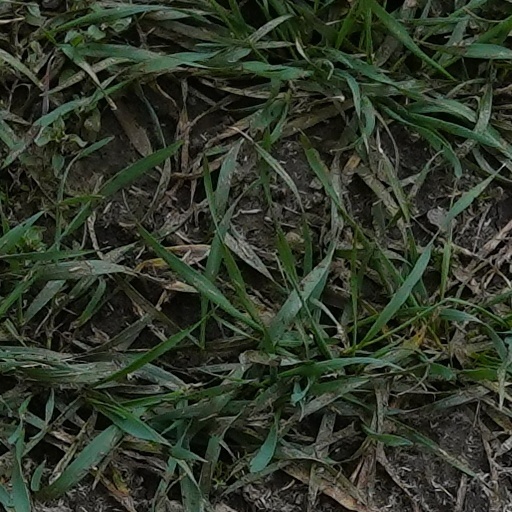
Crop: wheat